Sanctuary Housing

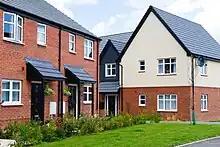
Sanctuary's "The Orchards", Worcester

Sanctuary manages 120,000 properties in the United Kingdom, with around 250,000 residents. Sanctuary is a trading name of Sanctuary Housing Association, an exempt charity in England and Wales.